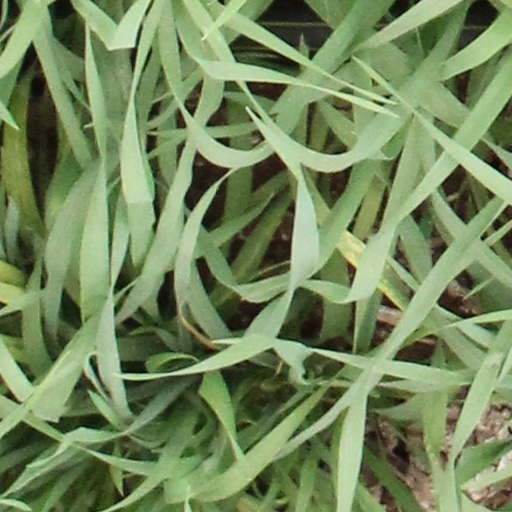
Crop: wheat